Public transport in Christchurch

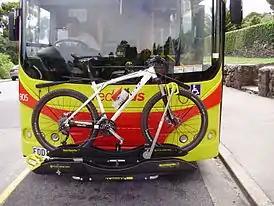
Sportworks double bicycle carrier mounted on a Redbus

Christchurch was the first place in New Zealand where bikes were carried on suburban buses. The trial started in November 2007 on the 35 route to Heathcote. Bike racks on buses are provided on all suburban services.